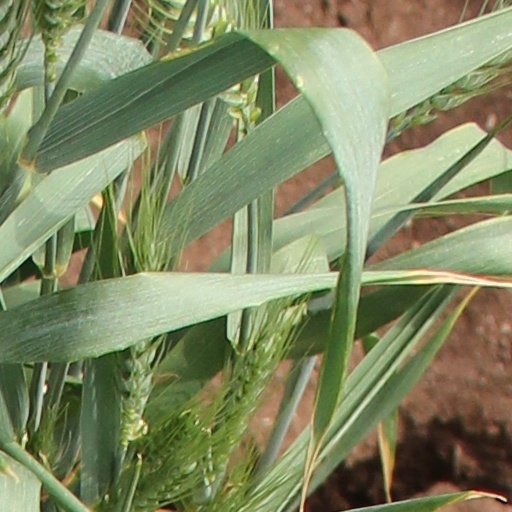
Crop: wheat